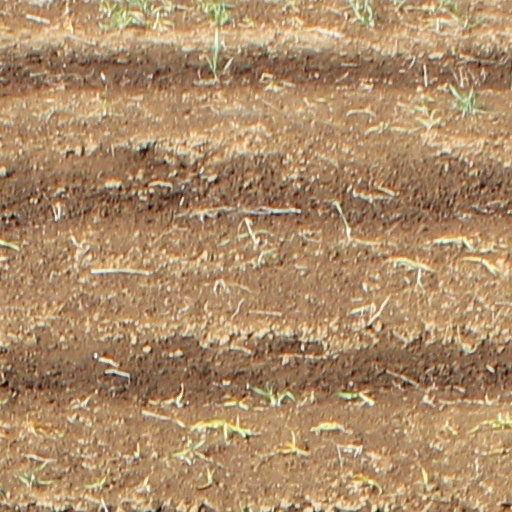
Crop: wheat